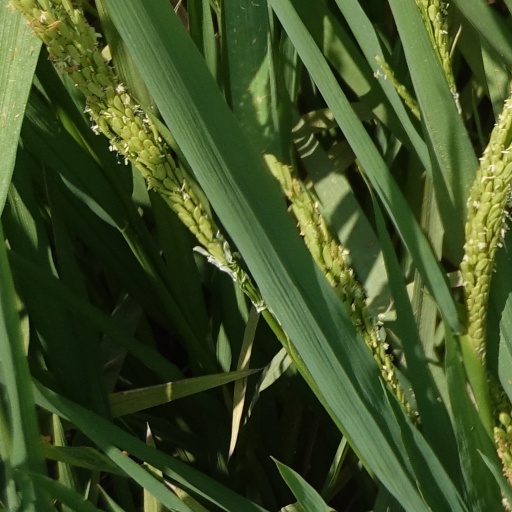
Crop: rice